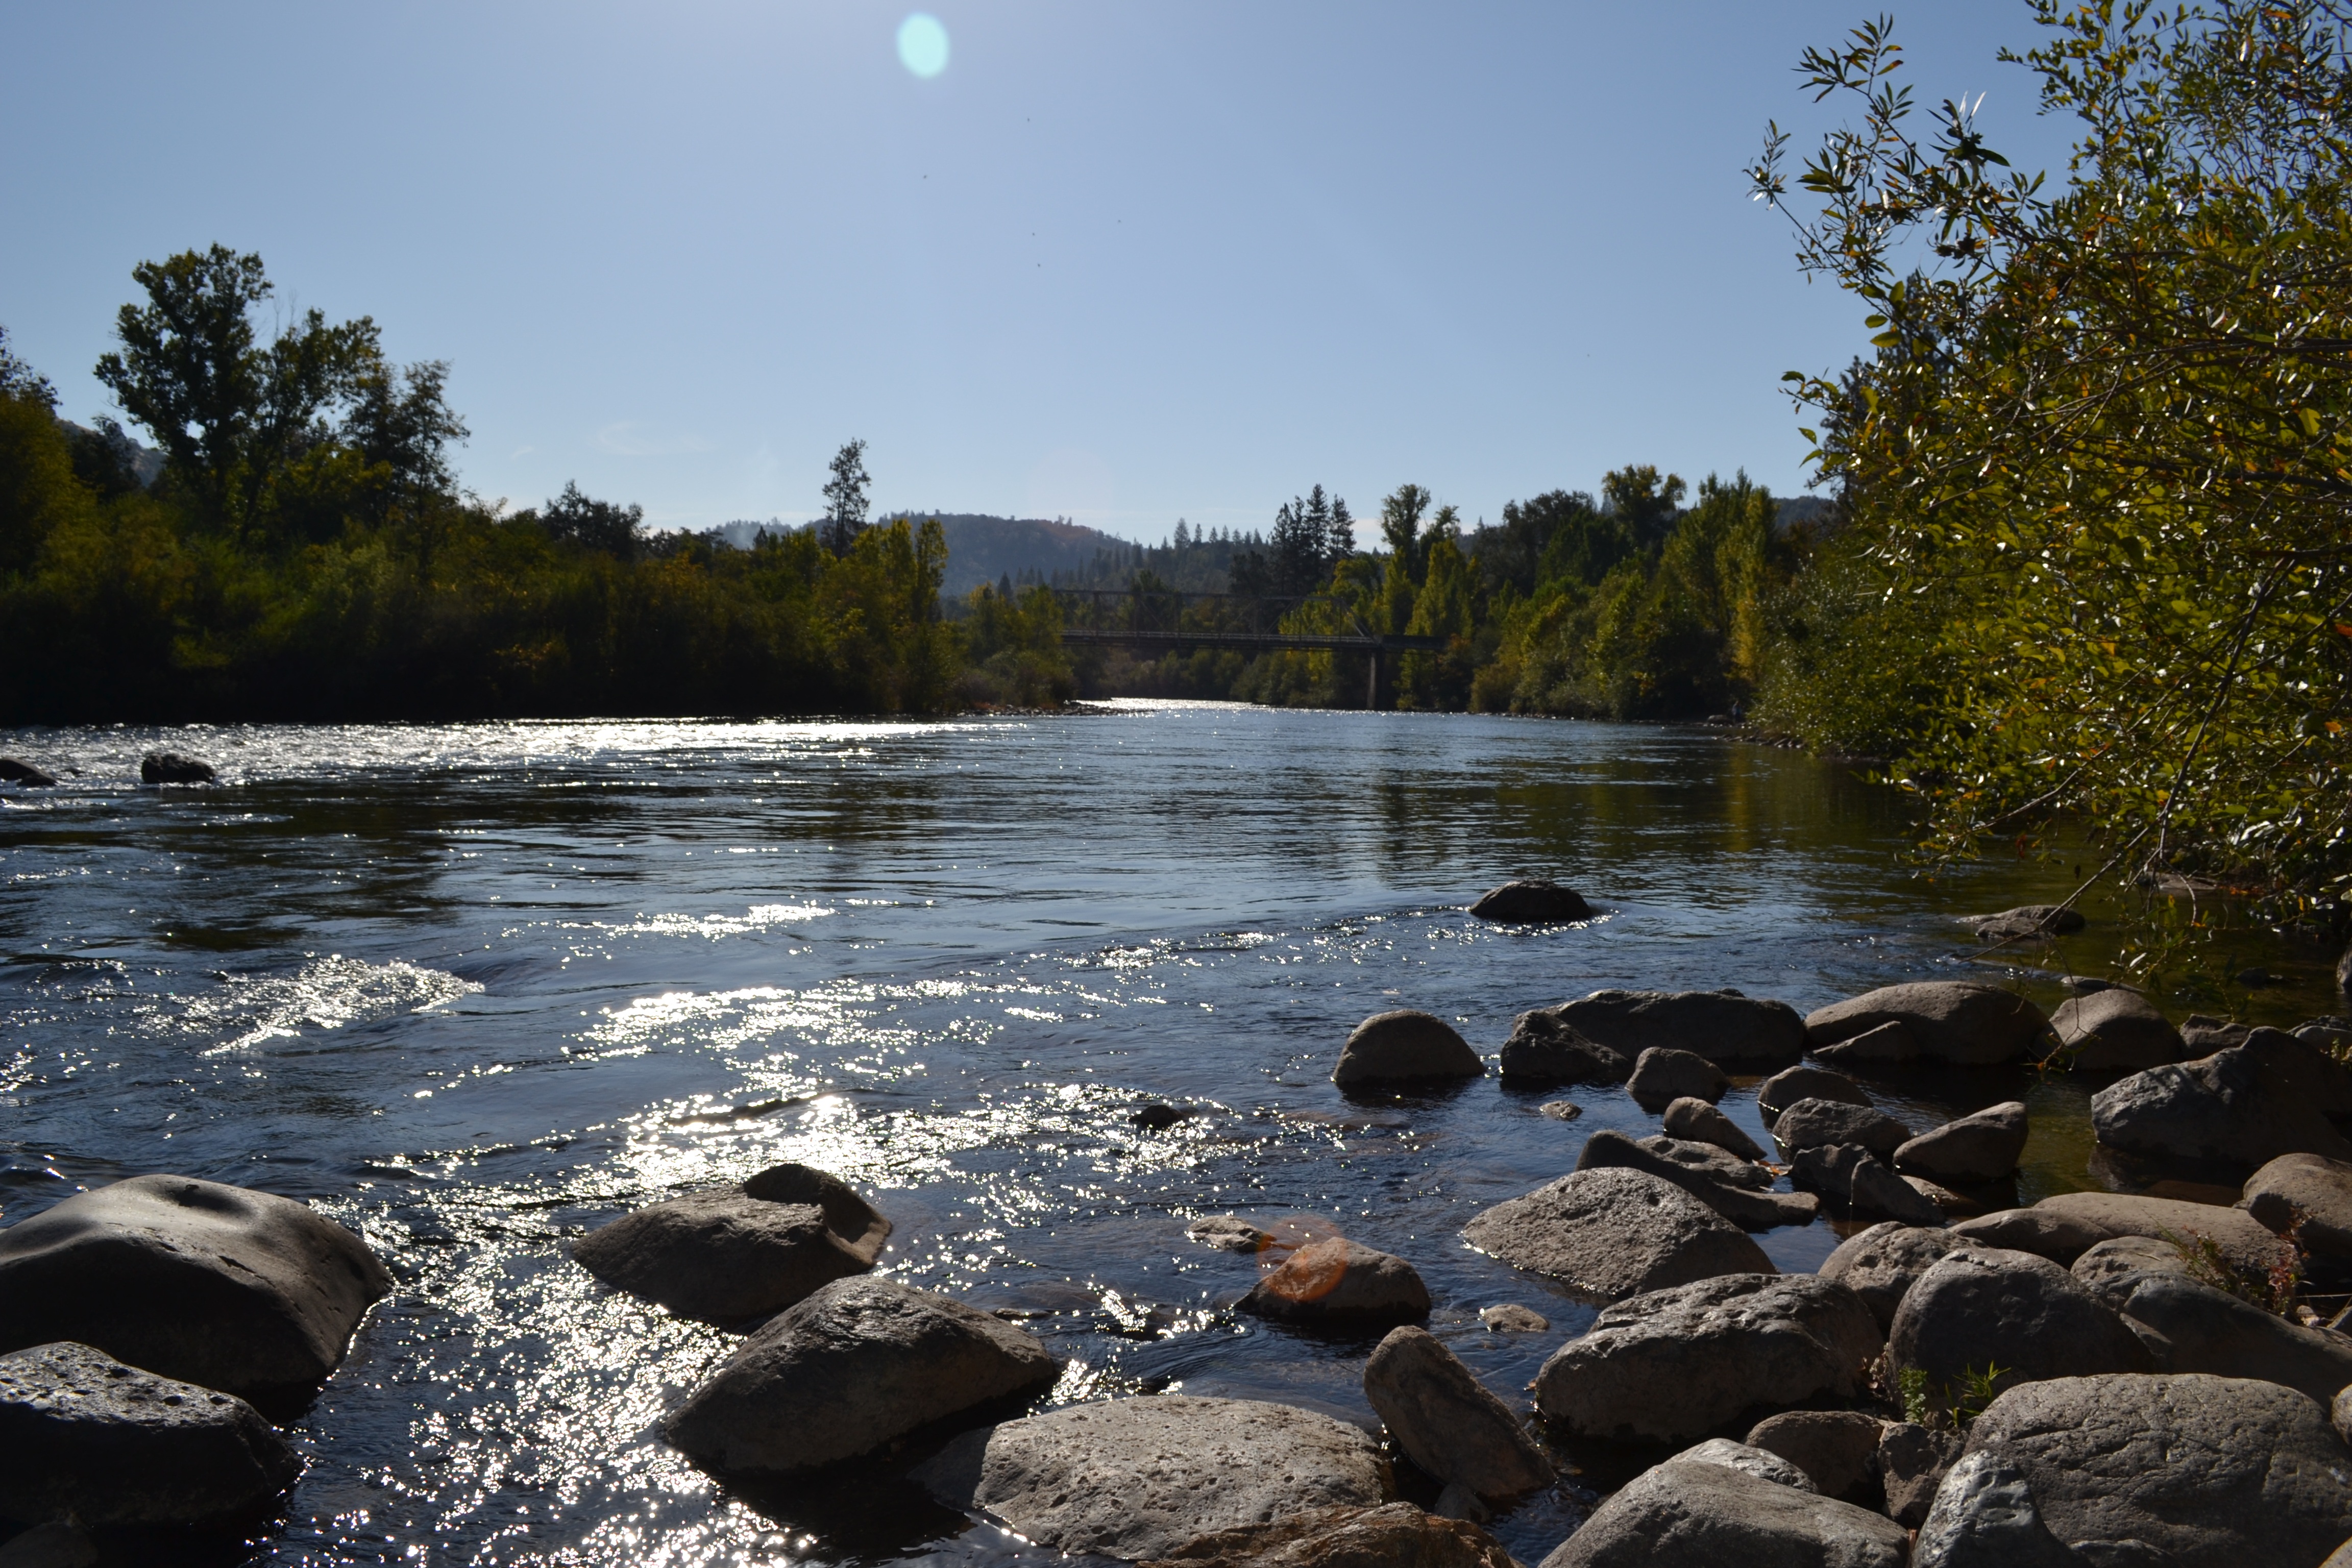
landscape, sea, water, nature, rock, shore, lake, river, stream, reflection, america, rapid, california, body of water, coloma